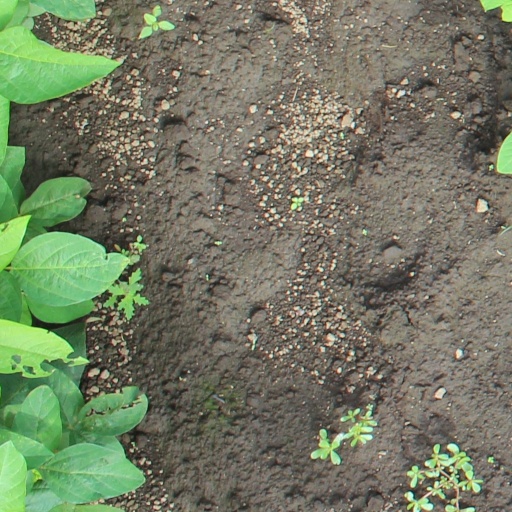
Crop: soybean